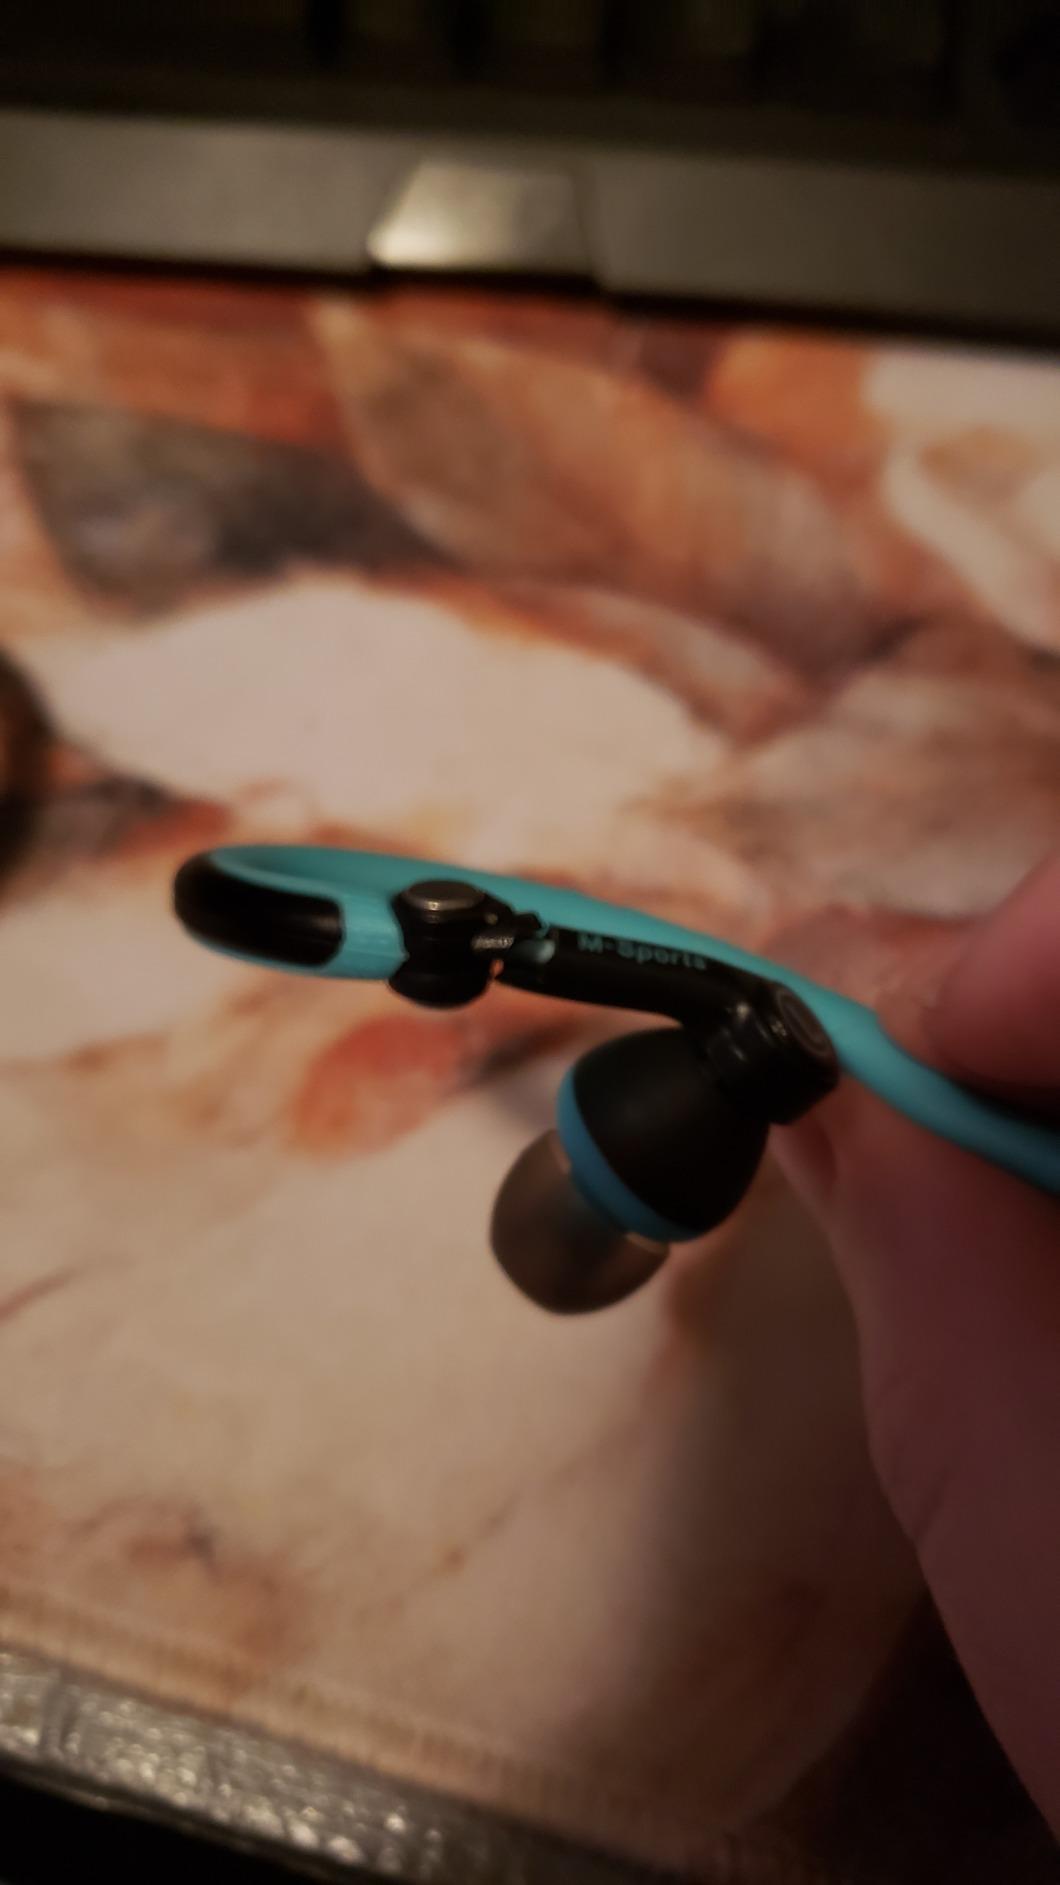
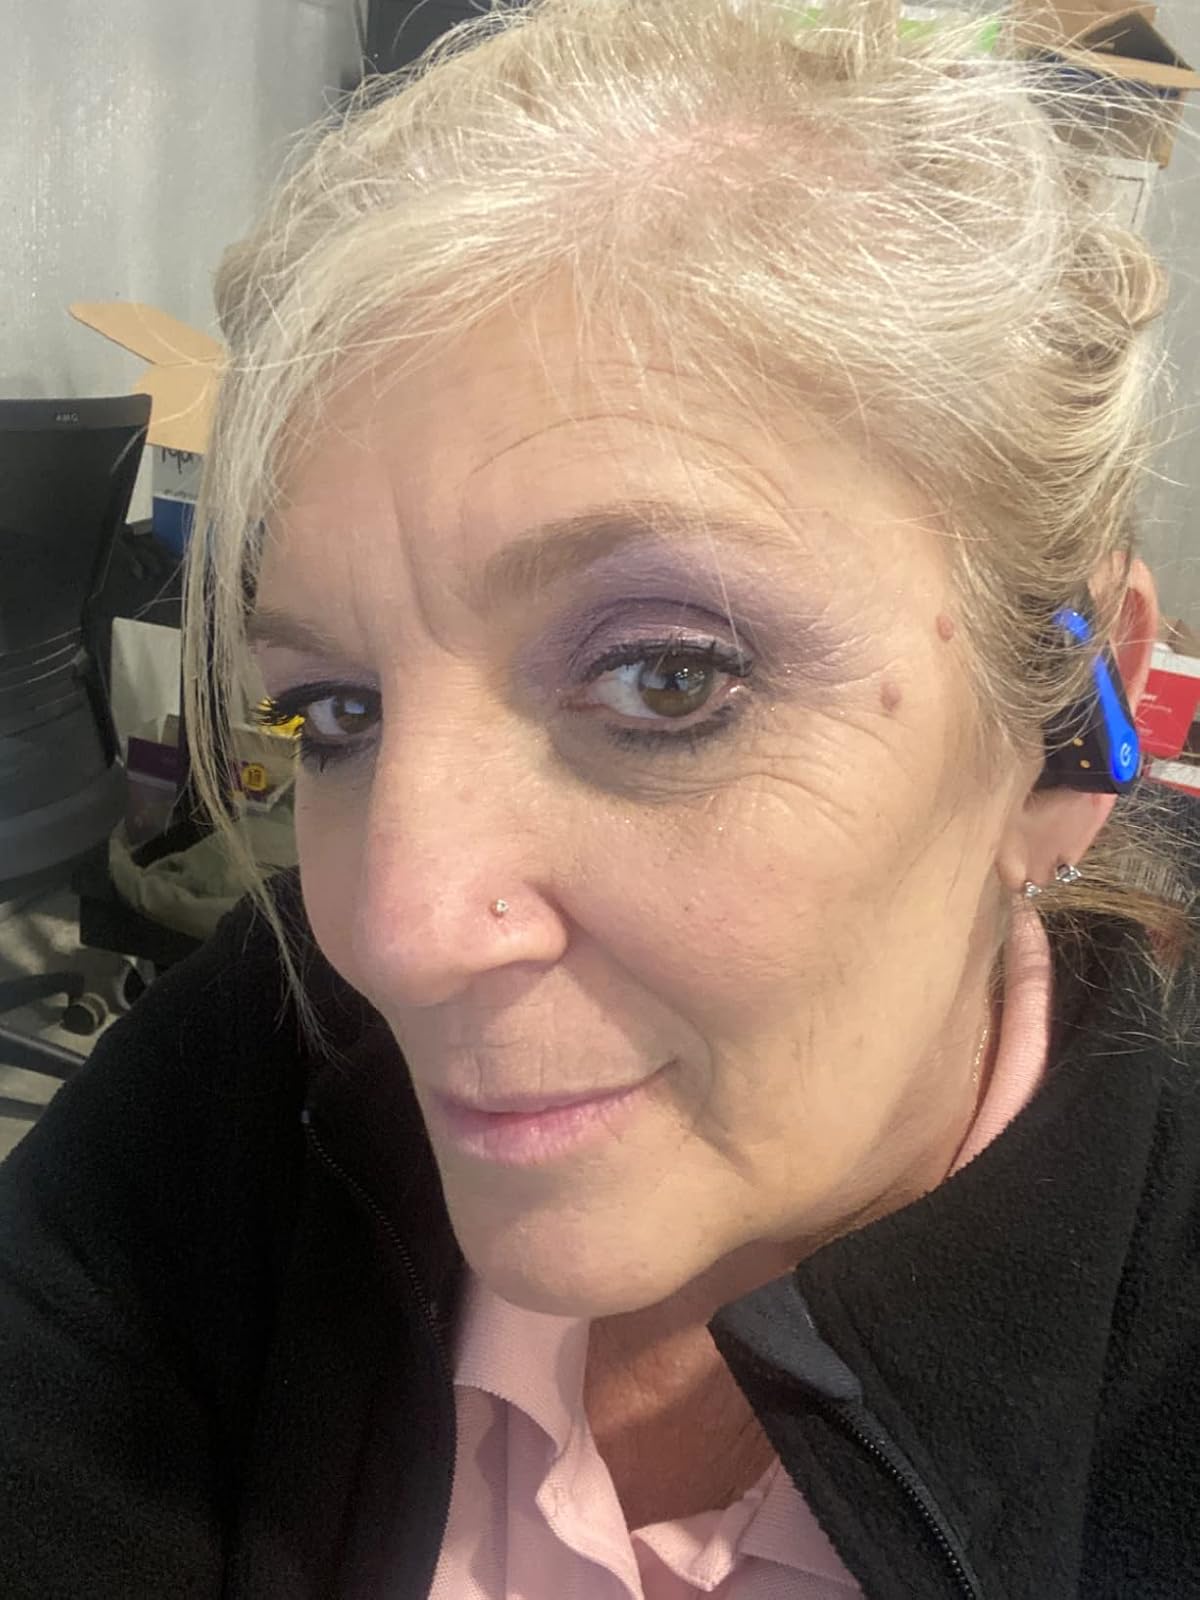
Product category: earbuds
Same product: no